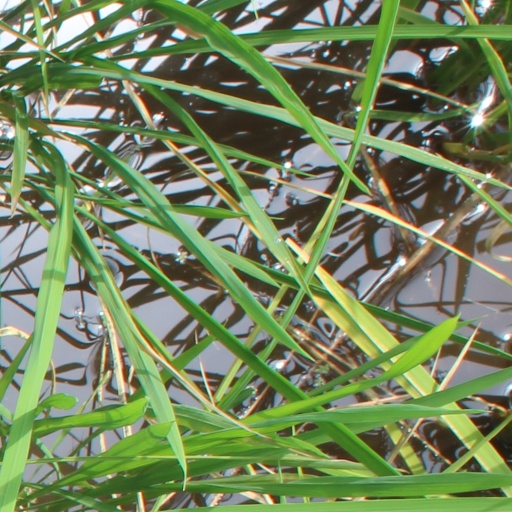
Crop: rice